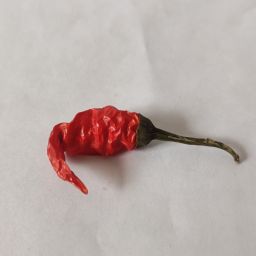
Crop: Chile Pepper
Quality: Dried